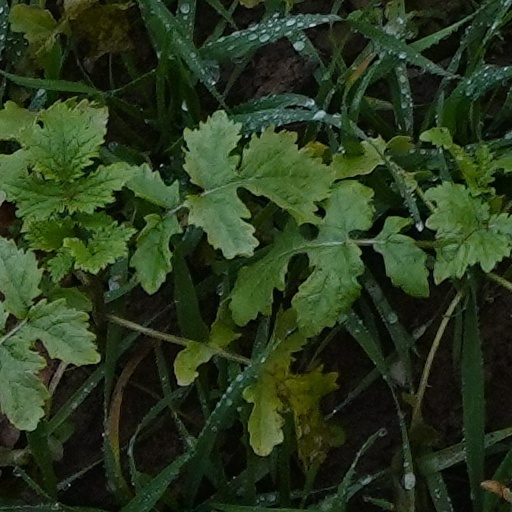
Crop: wheat